Malamocco

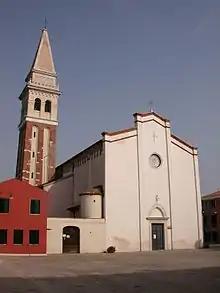
Santa Maria Assunta

Malamocco was the first, and for a long time, the only, settlement on the Lido of Venice barrier island of the Lagoon of Venice. It is located just south of the island's center and it is part of the Lido-Pellestrina borough of the municipality of Venice.